Contemporary history

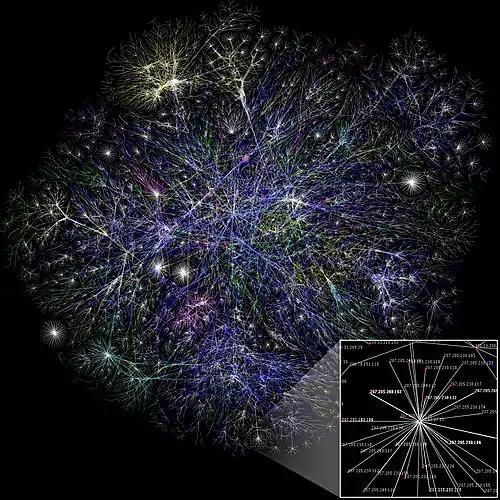
A visualization of the various routes through a portion of the Internet. Partial map of the Internet based in 2005.

In the Arab world, a series of anti-government protests, uprisings, and armed resistances known as the Arab Spring (2010–2012) began after a revolution in Tunisia that ended the country's dictatorship. The Egyptian revolution in 2011 led to a political crisis and a second change of power in a 2013 coup d'état; in Libya and Yemen, successful revolutions gave way to protracted political crises and civil wars. Protests against Syrian leader Bashar al-Assad led to a multi-sided civil war (2011–2024) that ultimately ended after the fall of the Assad regime in 2024 amid a regional crisis triggered by the October 7 Hamas attack on Israel in 2023 and subsequent Gaza war. The Gaza war also led to an Israeli invasion of Lebanon that largely destroyed Hezbollah and a significant escalation of the Iran–Israel proxy conflict. Fears of Iran's nuclear program led to a 2015 international deal to limit it and growing Arab–Israeli normalization which included the 2020 signing of the Abraham Accords.